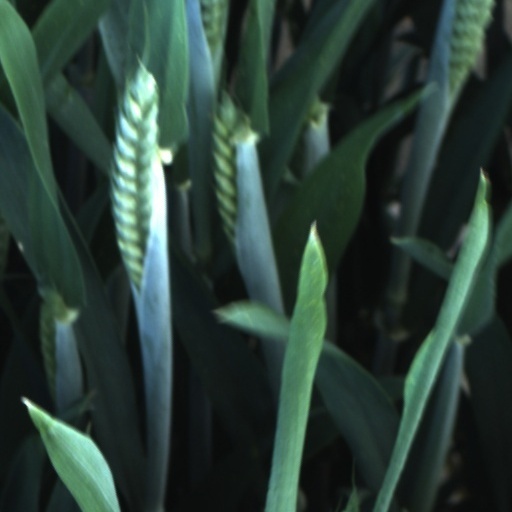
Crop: wheat